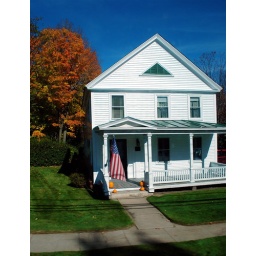
I reckon every other house we saw in rural New England was flying the flag.